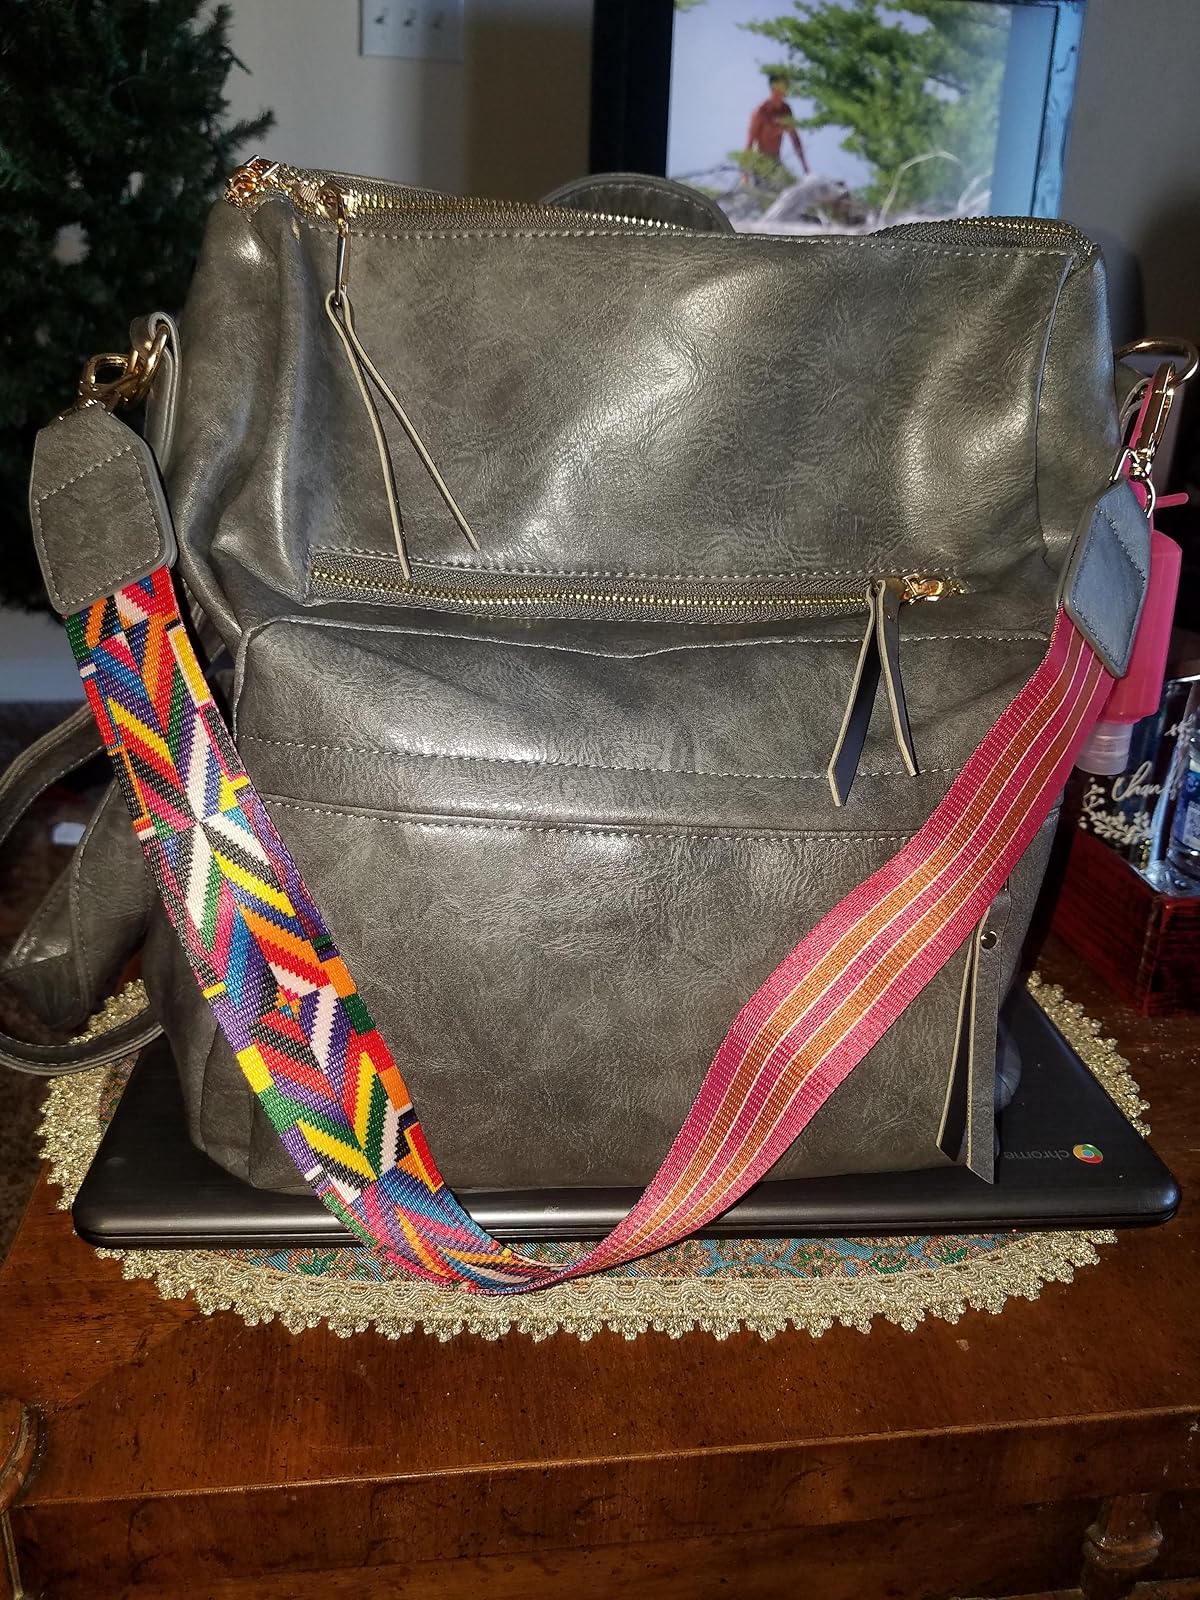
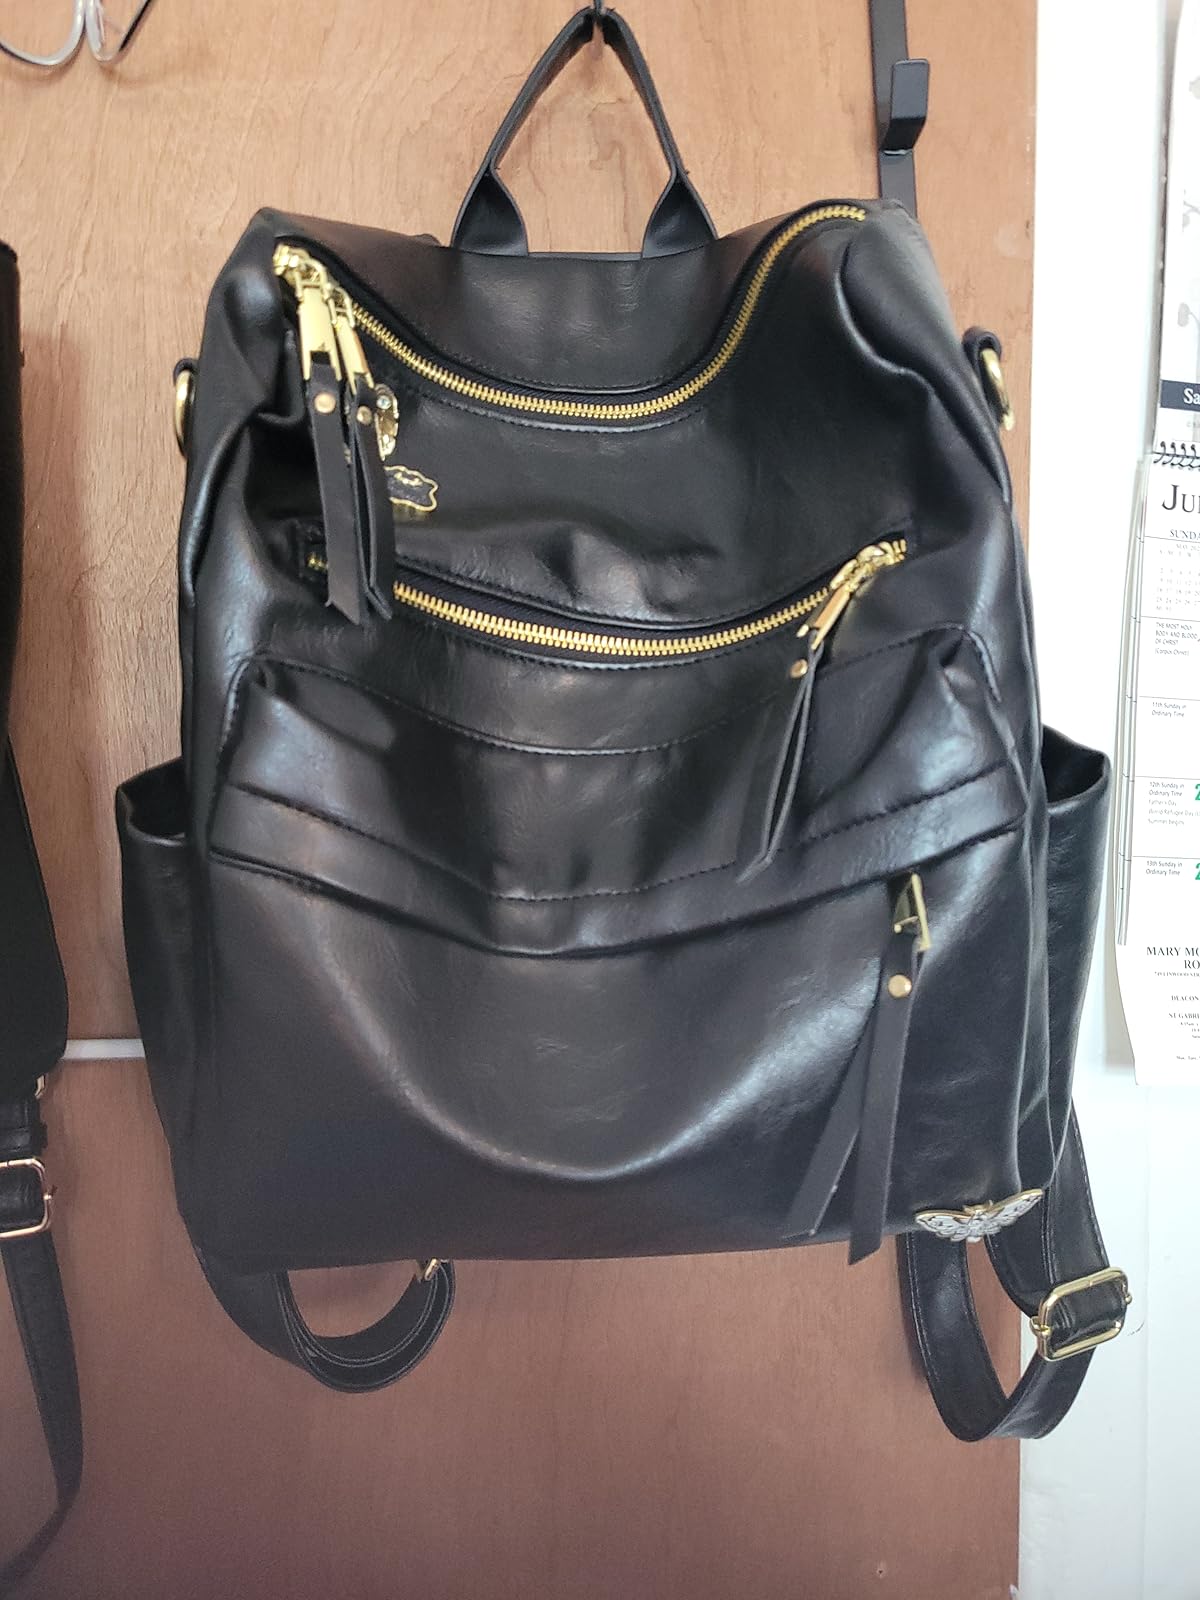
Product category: accessories_handbag
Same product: no